San José, Costa Rica

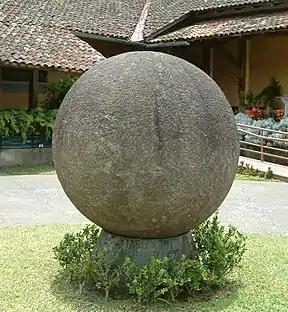
Stone sphere created by the Diquis culture in the courtyard of the National Museum of Costa Rica. The sphere is the icon of the country's cultural identity

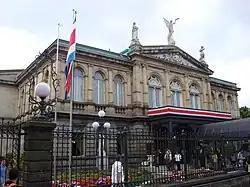
National Theatre

San José (meaning "Saint Joseph") is the capital and largest city of Costa Rica, and the capital of San José Province. It is in the center of the country, in the mid-west of the Central Valley, within San José Canton. San José is Costa Rica's seat of national government, focal point of political and economic activity, and major transportation hub. San José is simultaneously one of Costa Rica's cantons, with its municipal land area covering 44.62 square kilometers (17.23 square miles) and having within it an estimated population of people in 2022. Together with several other cantons of the central valley, including Alajuela, Heredia and Cartago, it forms the country's Greater Metropolitan Area, with an estimated population of over 2 million in 2017. The city is named in honor of Joseph of Nazareth.